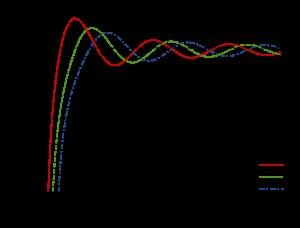
En analyse, les fonctions de Bessel sphériques sont des fonctions spéciales construites à partir des fonctions de Bessel classiques et qui interviennent dans certains problèmes possédant une symétrie sphérique.